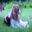
Label: dog